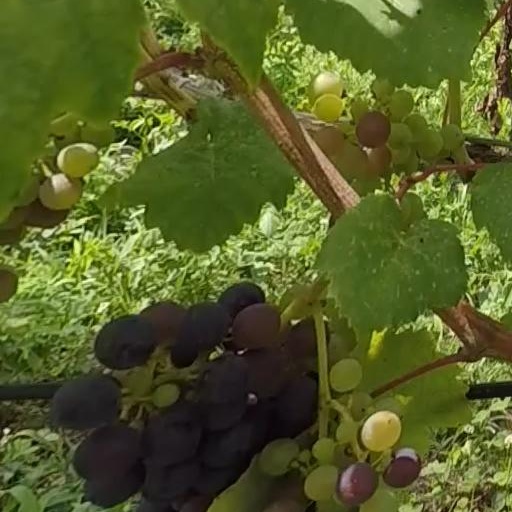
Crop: grape